Afromontane

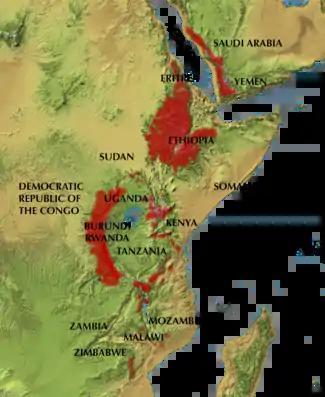
Eastern Afromontane biodiversity hotspot

In South Africa, Afromontane forests cover only 0.5% of the country's land area. The Afromontane forests occur along the mountainous arc of the Drakensberg Range, from Limpopo Province in the northeast to the Western Cape Province in the southwest. The Afromontane forests generally occur in well-watered areas, including ravines and south-facing slopes. The Afromontane forests are intolerant of fire, and the frequent fires of the surrounding fynbos, savanna, and grassland limit the expansion of the forests. Despite their small area, the Afromontane forests of South Africa produce valuable timber, particularly the real yellowwood "(Podocarpus latifolius)", Outeniqua yellowwood "(Afrocarpus falcatus)", and stinkwood "(Ocotea bullata)".